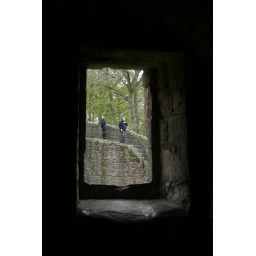
the outer wall at Loch Leven Castle through a window in the tower house